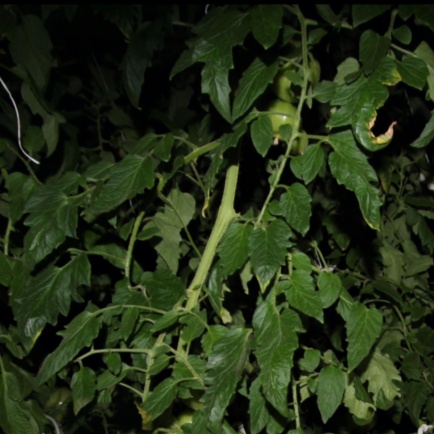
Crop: tomato